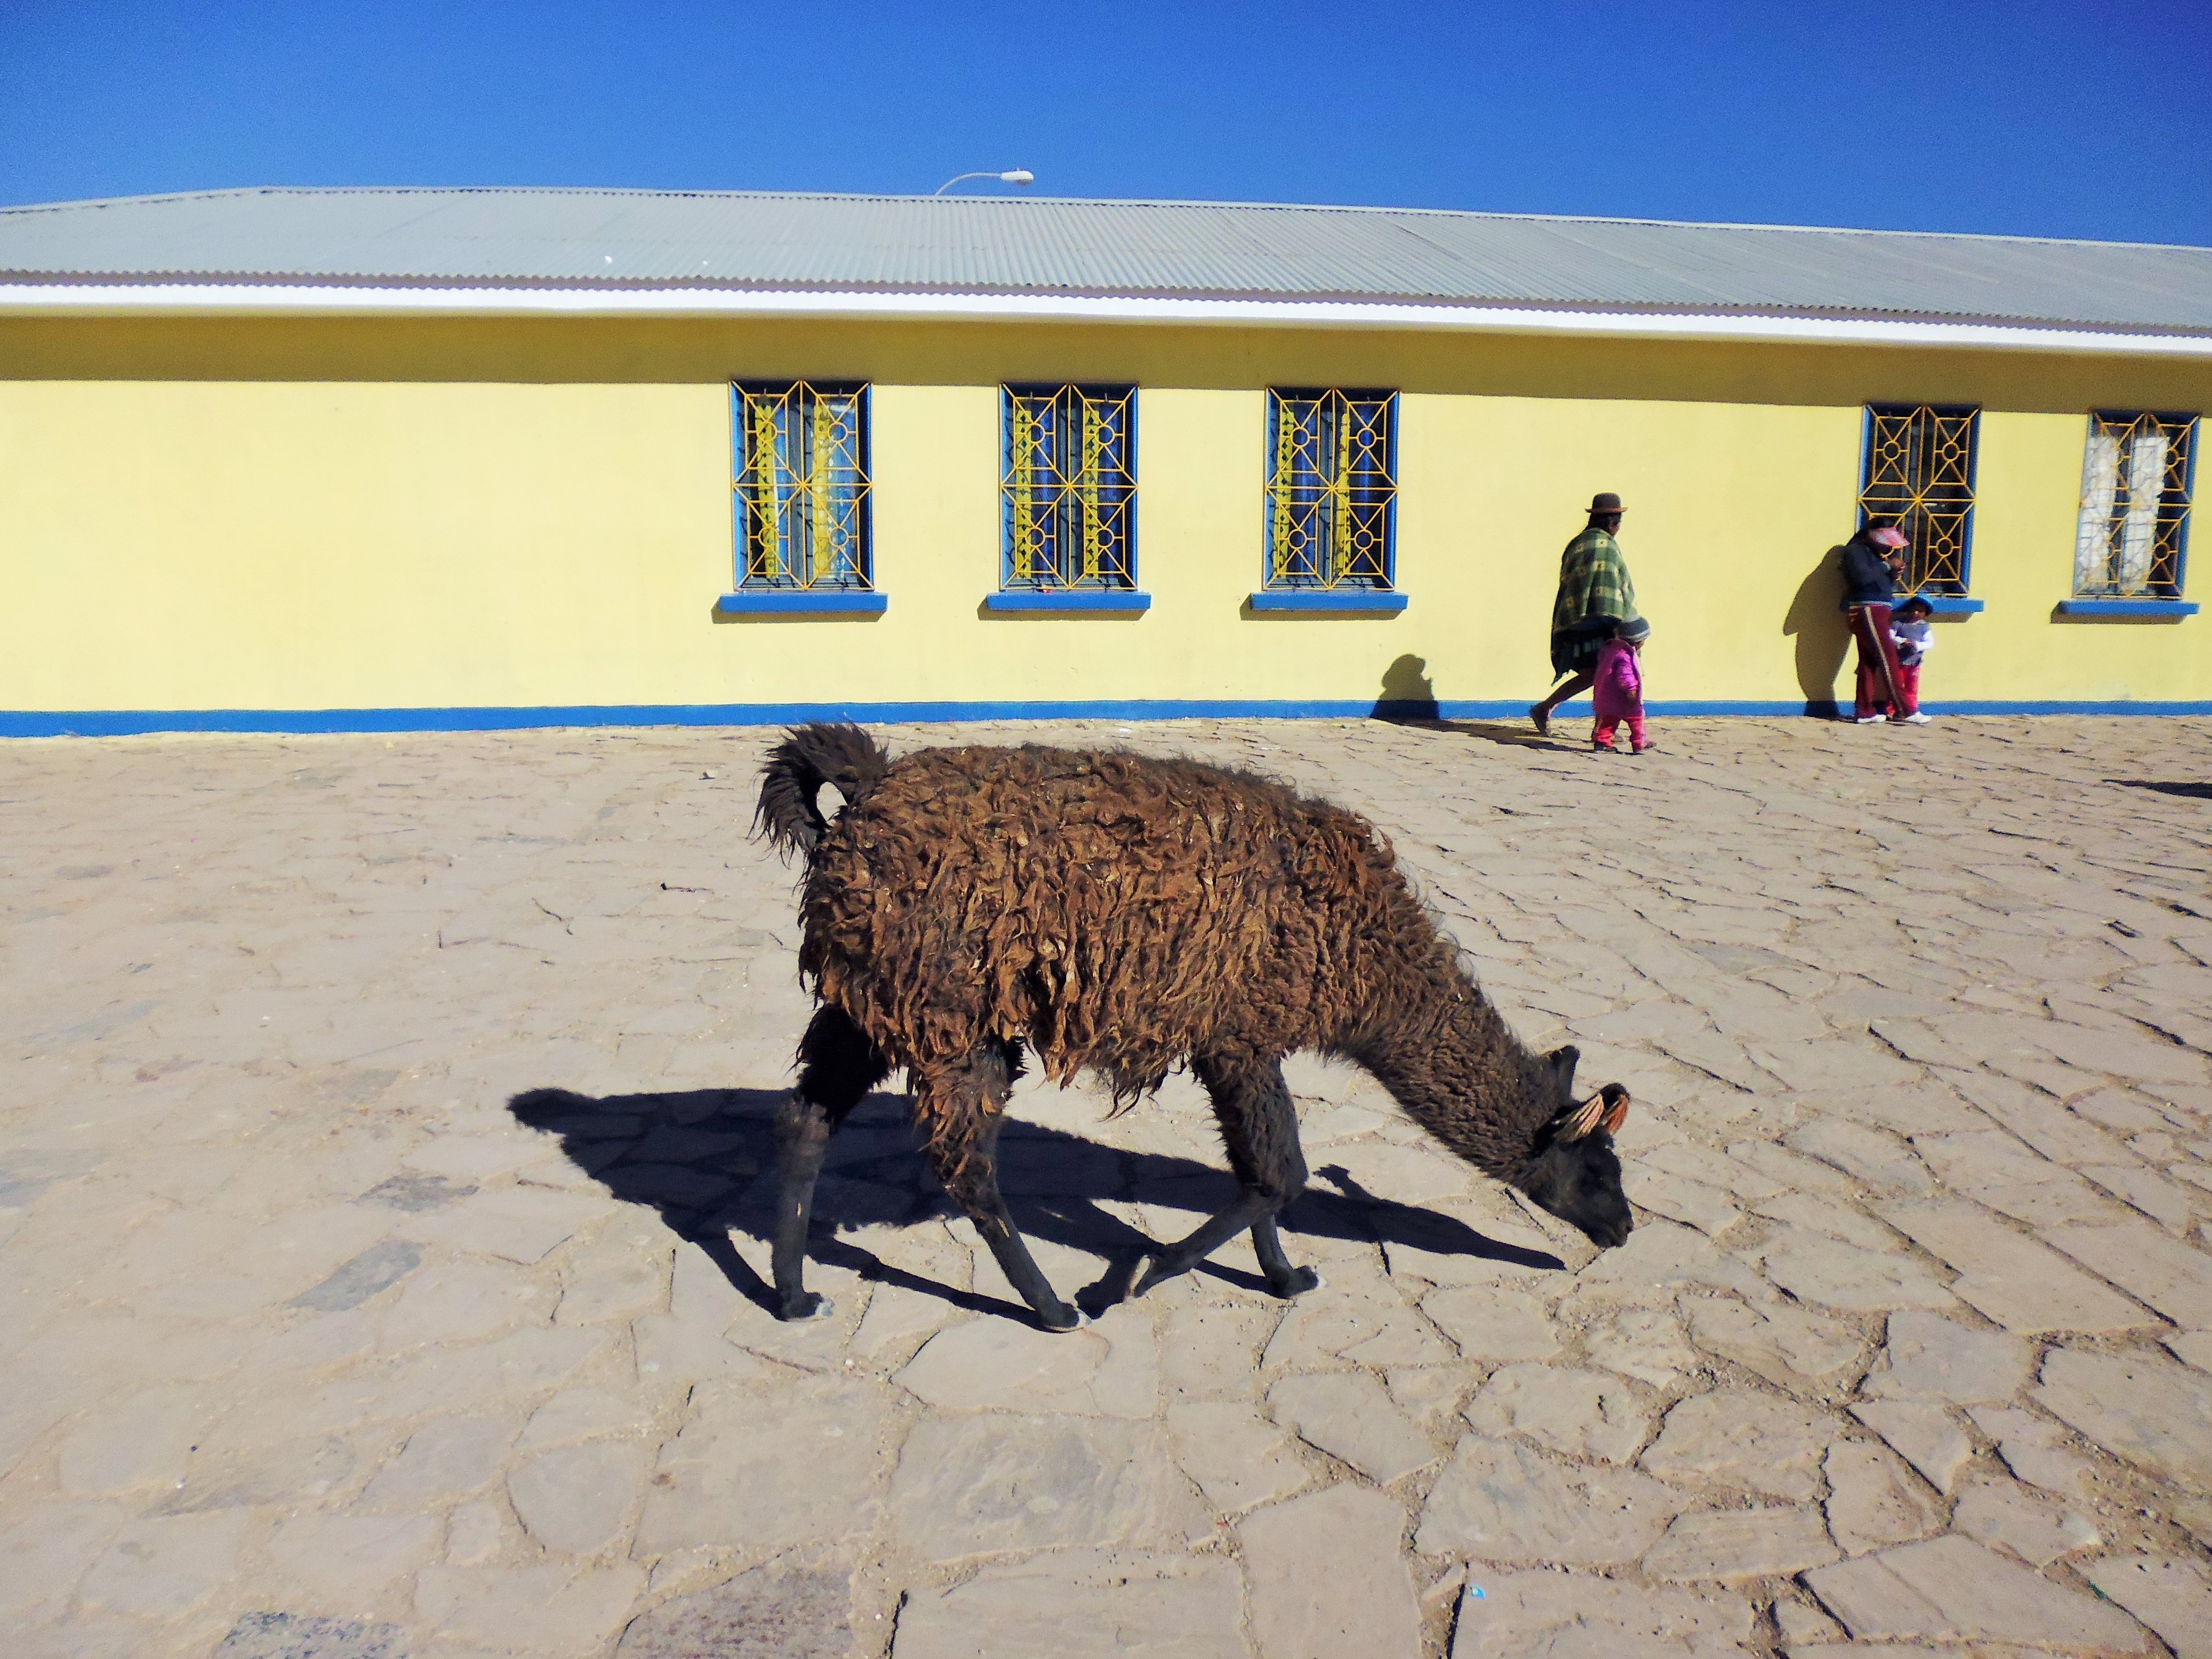
sand, desert, city, animal, sheep, lama, bolivia, salar de uyuni